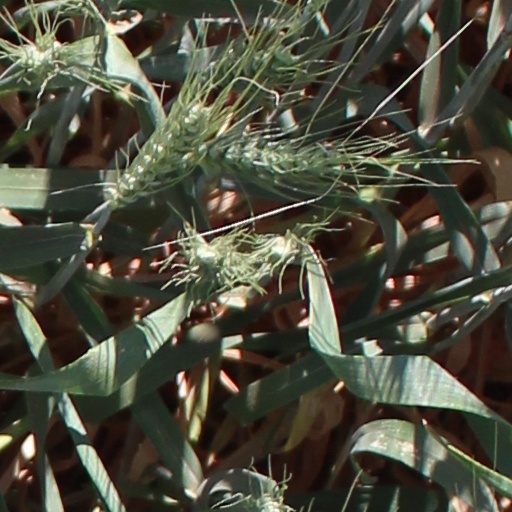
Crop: wheat